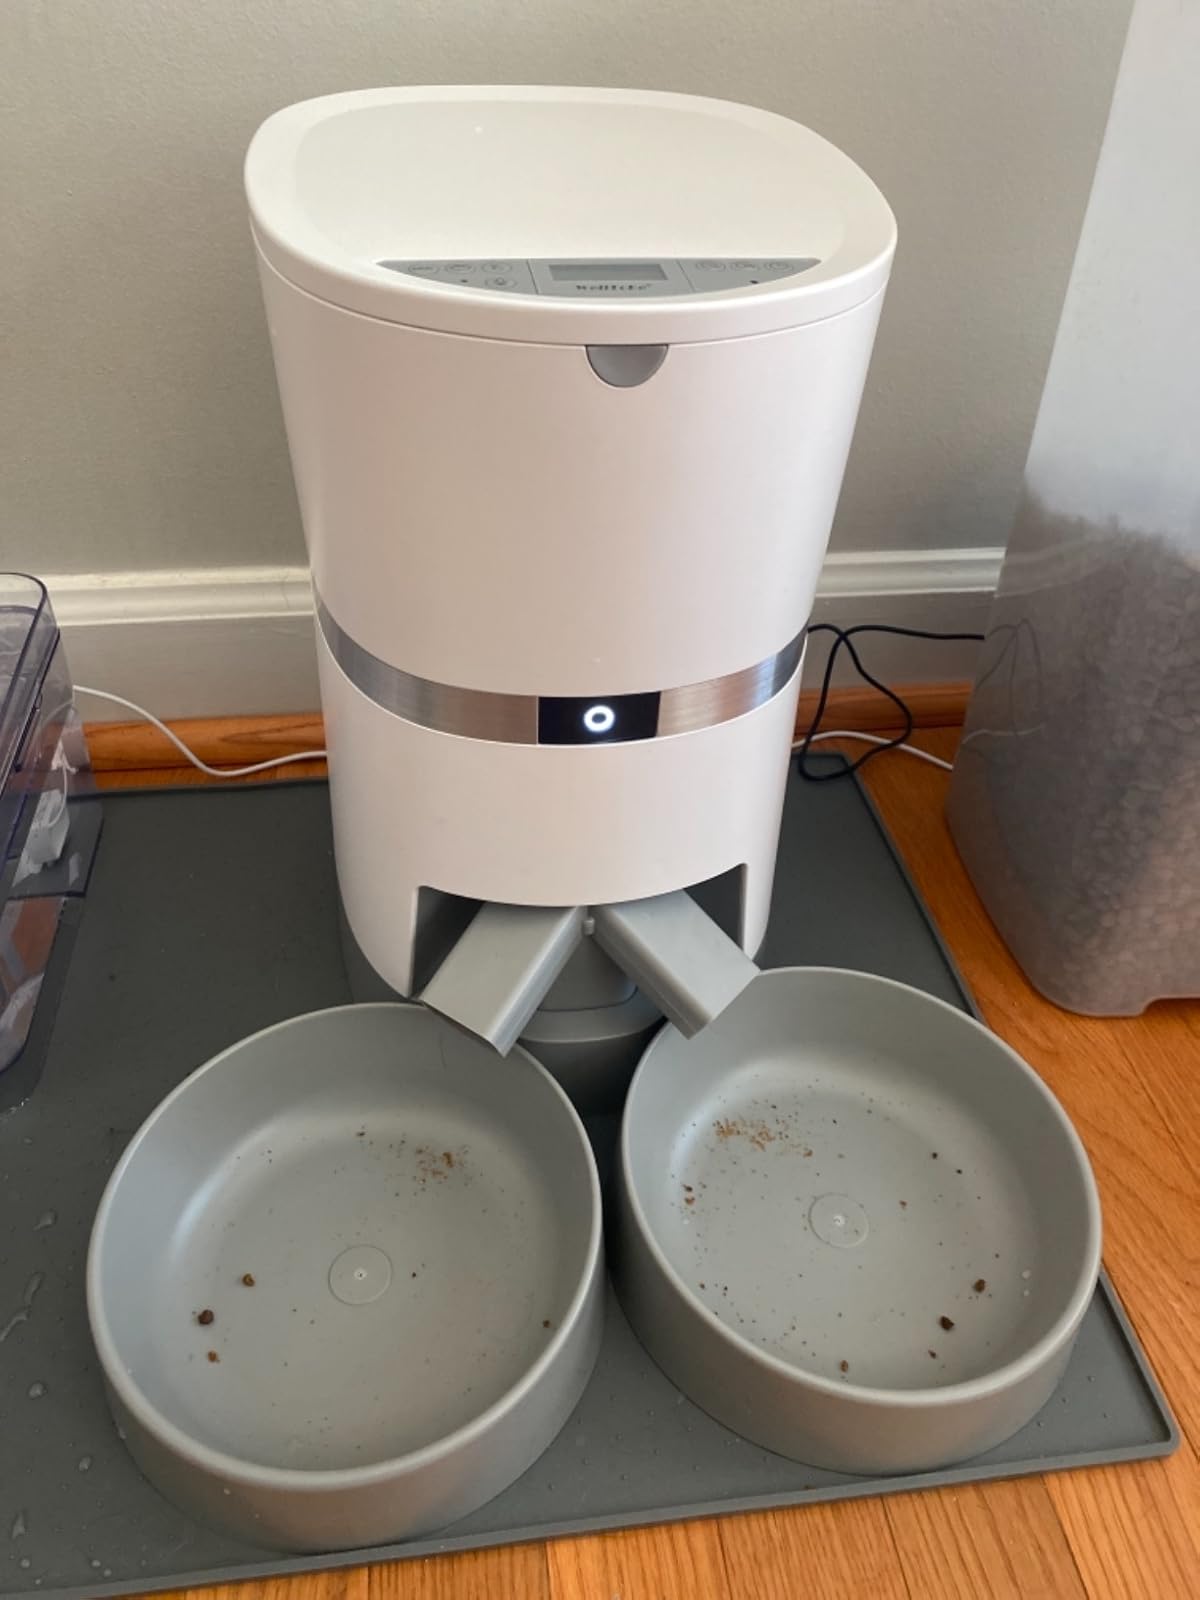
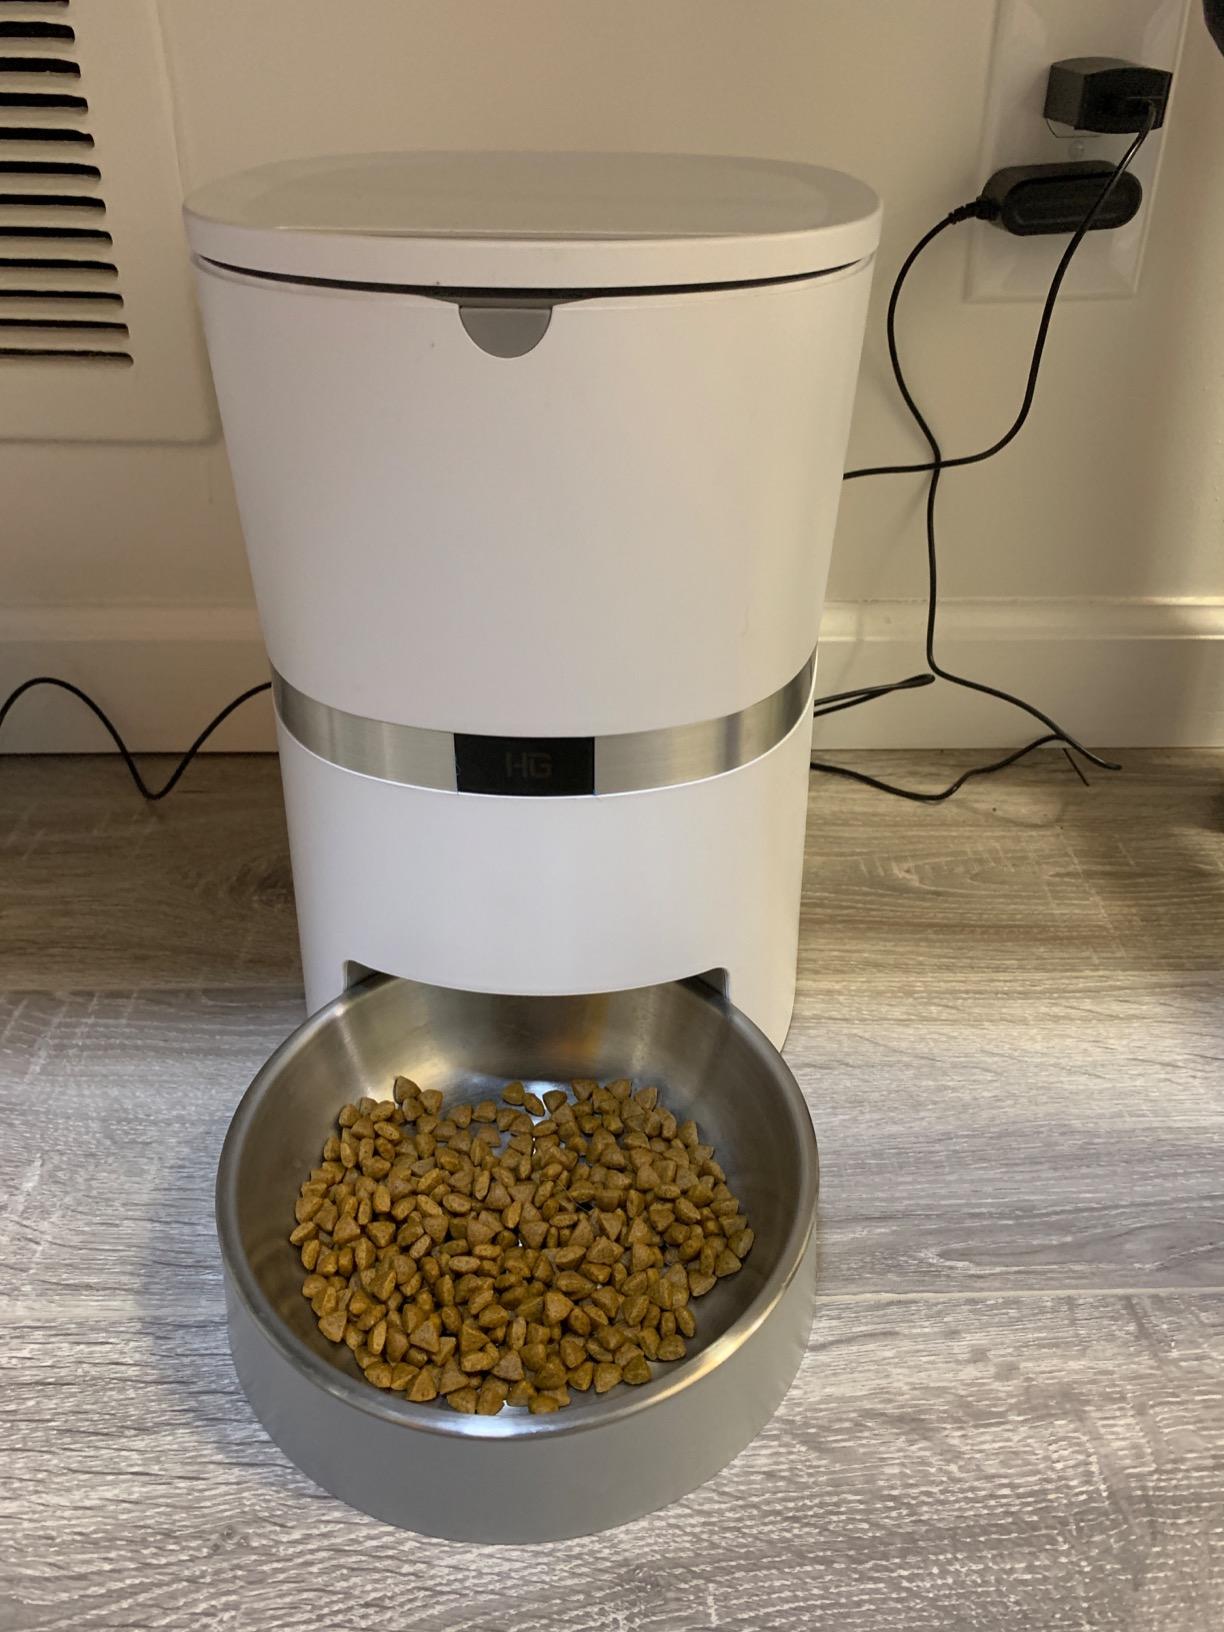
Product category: items_feeder
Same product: no